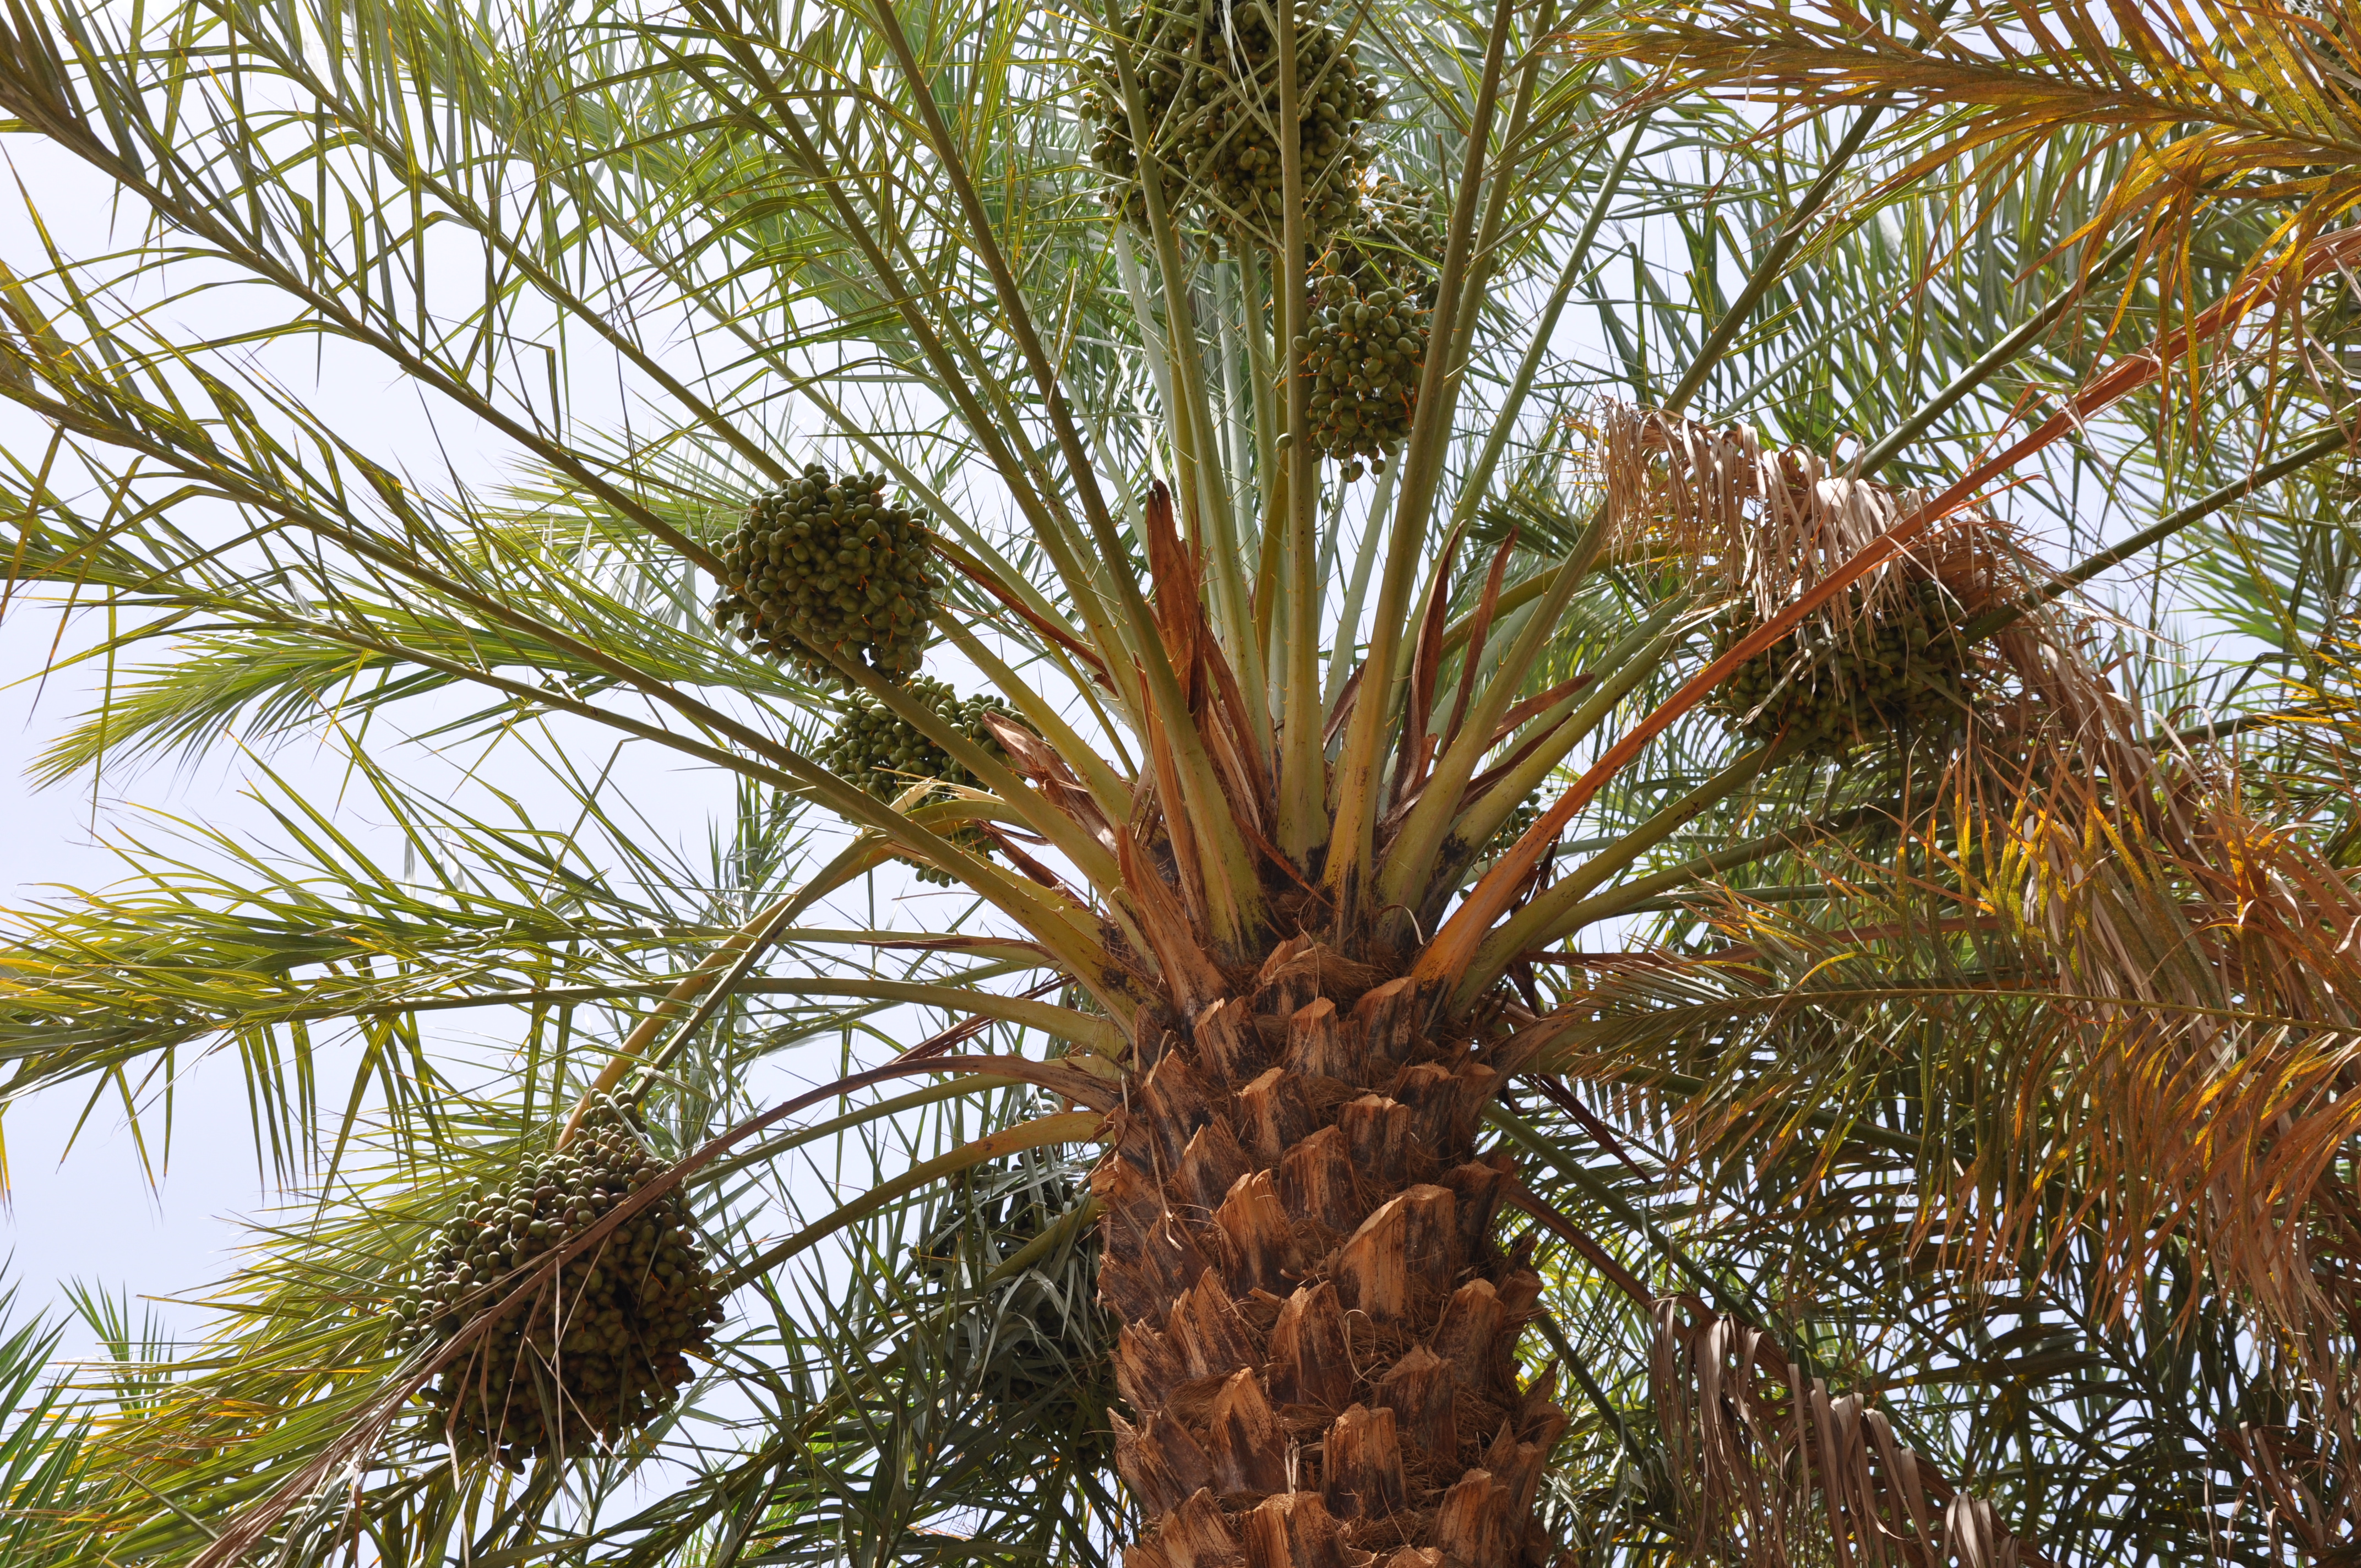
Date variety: bouisthami